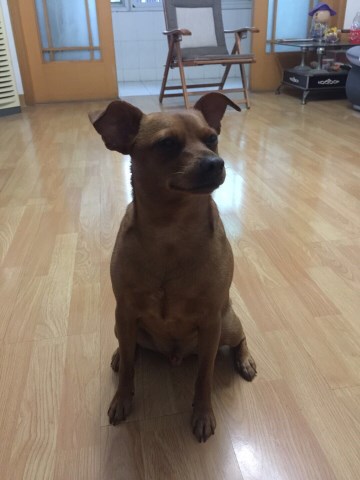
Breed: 561-n000127-miniature_pinscher